Quarry Bridge

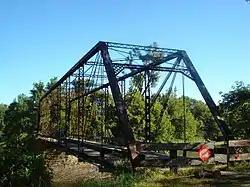
Quarry Bridge

The Quarry Bridge is located near Quarry, Iowa in Marshall County, Iowa. The bridge is also called the Iowa River Bridge. It was built in 1885 and has been listed on the National Register of Historic Places since 1998.